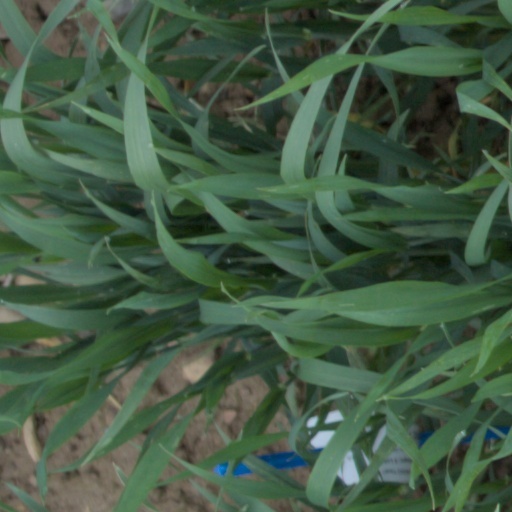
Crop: wheat